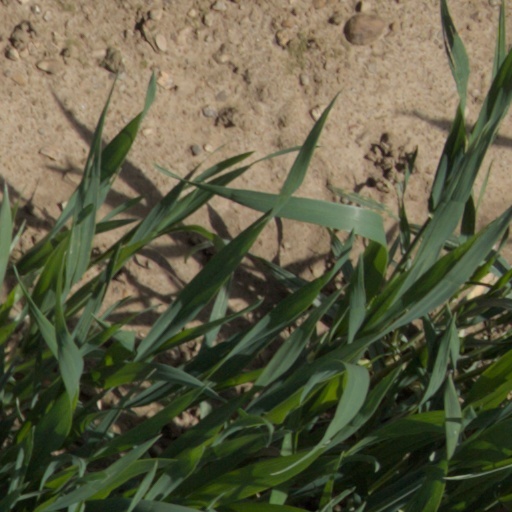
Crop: wheat